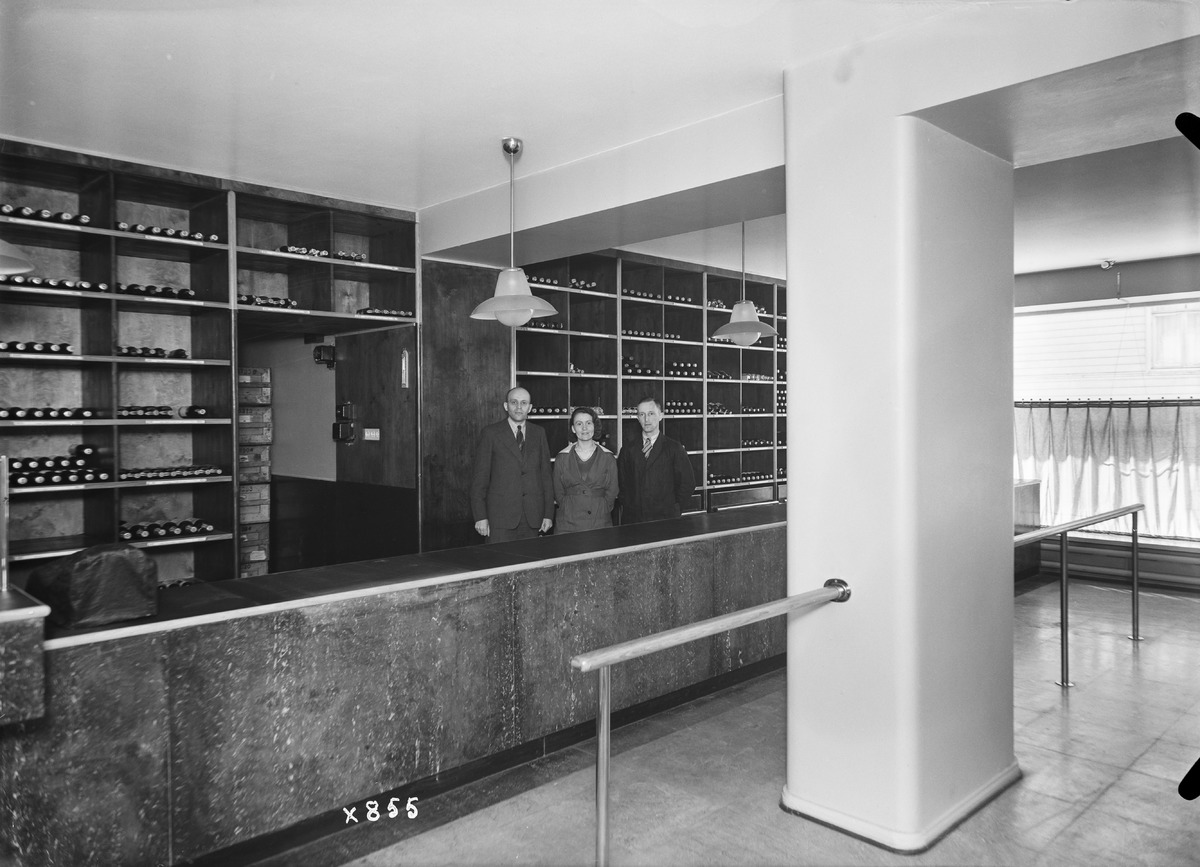
Alkoholiliike
Alcohol store
sisällön kuvaus: Oy Alkoholiliike Ab:n sivumyymälä Oulun Weckmanin talossa osoitteessa Sepänkatu 9 10.5.1937. Tiskin takana myymälän henkilökuntaa. content description: A branch store of Oy Alkoholiliike Ab (Finnish national alcoholic beverage retailing company) in the Weckman house at Sepänkatu 9 in Oulu on May 10, 1937. The store's staff standing behind the counter.
Vuosi: 1937
Paikka: Suomi, Oulu, Suomi, Pohjois-Pohjanmaa, Oulu
Aiheet: Oy Alkoholiliike Ab; Weckmanin talo; alkoholiliike; henkilökunta; sisäkuva; alkoholi; alkoholijuomat; myymälät; alcohol; alcoholic beverages; stores; alcohol store; staff; personnel